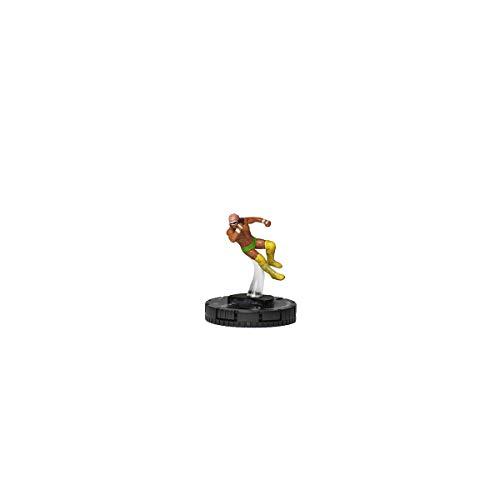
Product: WizKids WWE Heroclix: Macho Man Randy Savage Expansion Pack
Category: Toys & Games | Toy Figures & Playsets | Action Figures
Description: Features: Macho Man Randy savage.
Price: $18.99
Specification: ProductDimensions:6x3x3inches|ItemWeight:0.8ounces|ShippingWeight:0.8ounces(Viewshippingratesandpolicies)|ASIN:B07XJ731ZS|Itemmodelnumber:73910|Manufacturerrecommendedage:14yearsandup